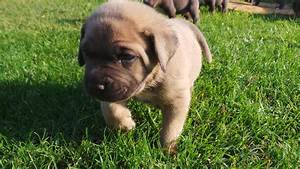
Label: dog